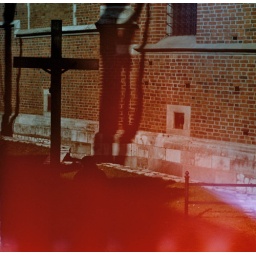
the woman with the cross covered in red substance